Bermuda Garrison

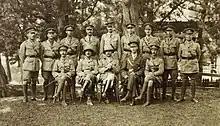
BVRC officers attached to 2/4th Bn East Yorkshire Regiment in 1918

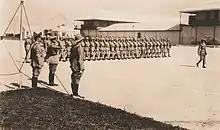
Governor of Bermuda Lieutenant-General Sir Louis Bols takes salute from the 1st Battalion, West Yorkshire Regiment (Prince of Wales's Own) at Prospect Camp in 1930

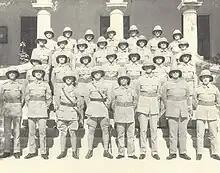
Bermuda Volunteer Engineers 1934

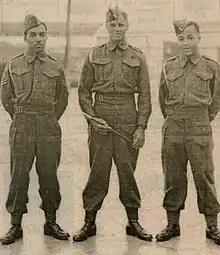
Warrant Officer and NCOs of the BMA at the Examination Battery, St. David's, Bermuda, ca. 1944.

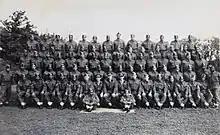
B Company Bermuda Militia Infantry in 1944

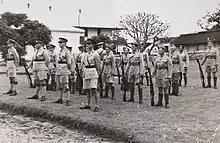
Governor and General Officer Commanding, Lieutenant-General Sir Denis Bernard, inspects the First BVRC Contingent to the Lincolnshire Regiment at Prospect Camp on 22 June 1940.

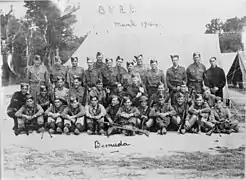
Bermuda Volunteer Rifle Corps platoon in March 1944

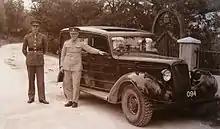
An officer in the temperate Service Dress and soldier in the other ranks tropical Service Dress in Bermuda, in 1942.

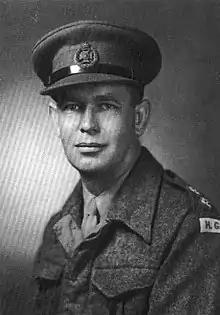
Lieutenant Percy Reginald Tucker Bermuda Home Guard

On the declaration of the First World War, Lieutenant-Colonel George Bunbury McAndrew, the commanding officer of the 2 Battalion, the Lincolnshire Regiment, was acting governor of Bermuda as the actual governor, Commander-in-Chief and Vice-Admiral (Bermuda's governors, from the time the bases were built up, were normally military officers, especially from the Royal Engineers or the Royal Artillery), Lieutenant-General Sir George Bullock was off the island, and oversaw Bermuda's placement onto a war footing. Lt. Gen. Bullock resumed command on his return to Bermuda, and was succeeded as governor and commander-in-chief by General Sir James Willcocks in May, 1917.